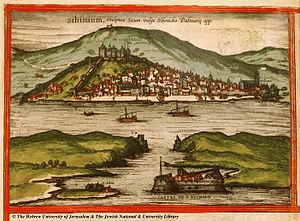
Šibenik est une ville et une municipalité de Croatie située en Dalmatie. Elle est le chef-lieu du comitat de Šibenik-Knin. Au recensement de 2011, la municipalité comptait 46 332 habitants, dont 94,02 % de Croates et la ville seule comptait 34 302 habitants.